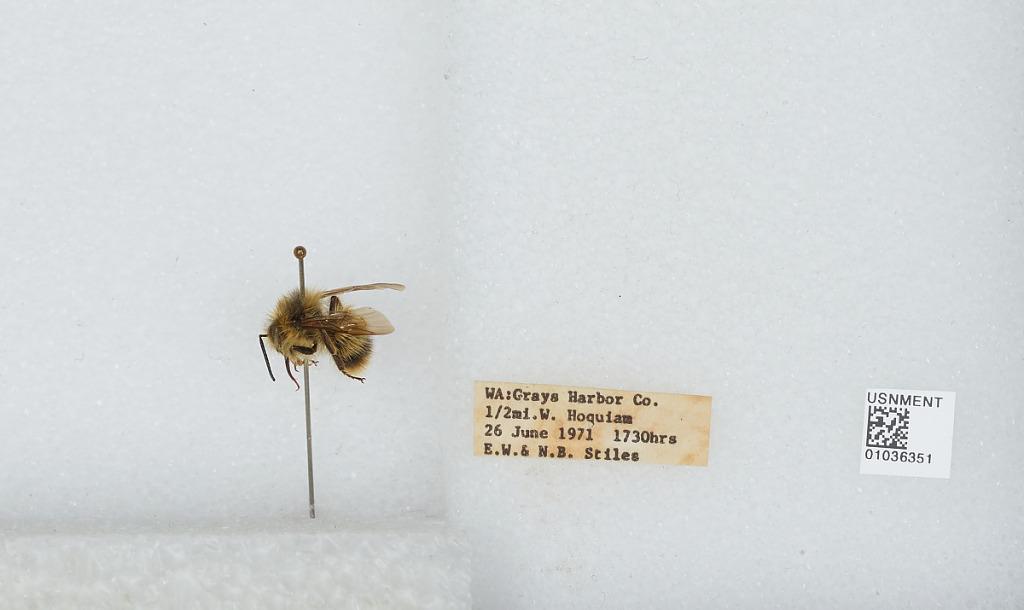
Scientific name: Bombus (Pyrobombus) mixtus Cresson
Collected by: E. Stiles & N. Stiles
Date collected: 1971-6-26
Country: United States
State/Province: Washington
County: Grays Harbor
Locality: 1/2 mile west of Hoquiam
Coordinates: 46.9836, -123.937